Aniceto Lacson

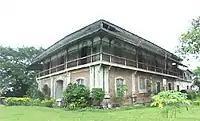
General Aniceto Lacson House, popularly known as Casa Grande

Lacson National Highway, known locally as Lacson Street, is the primary thoroughfare in Bacolod City, named in honor of Gen. Aniceto Lacson.